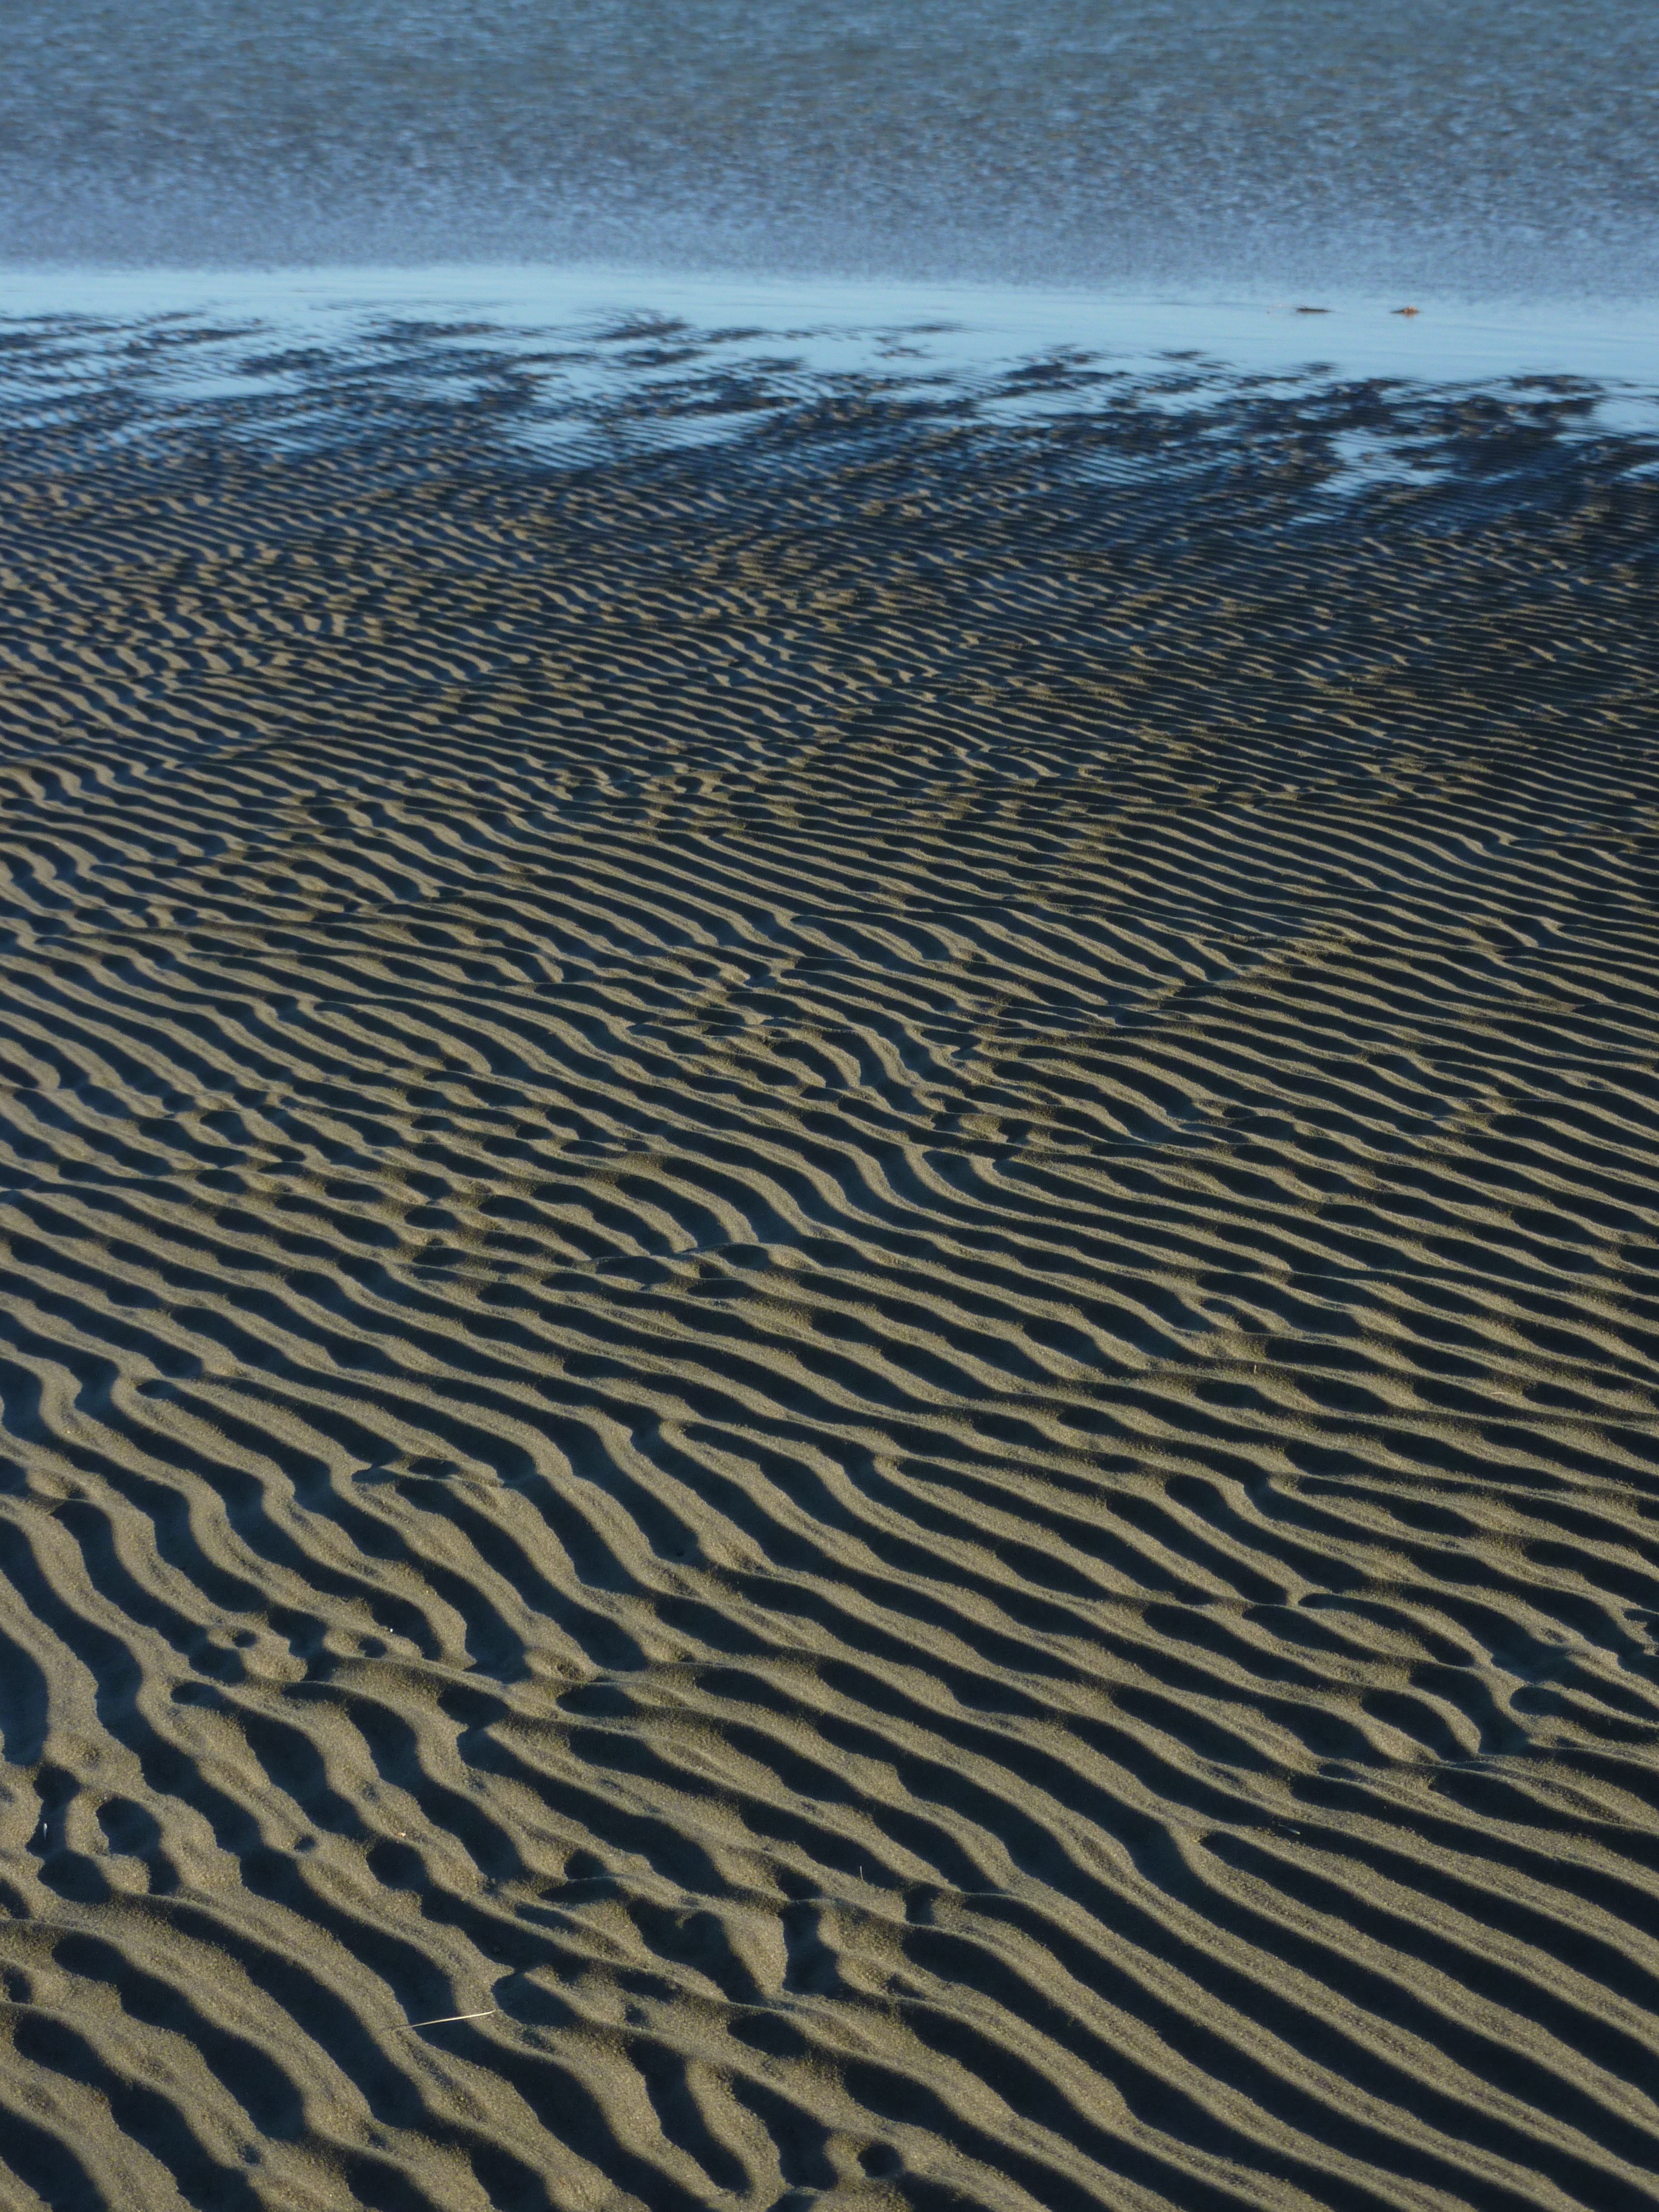
beach, landscape, sea, water, nature, sand, field, wave, pattern, material, surface, habitat, ecosystem, beach sea, tecture, water routes, mudflat, natural environment